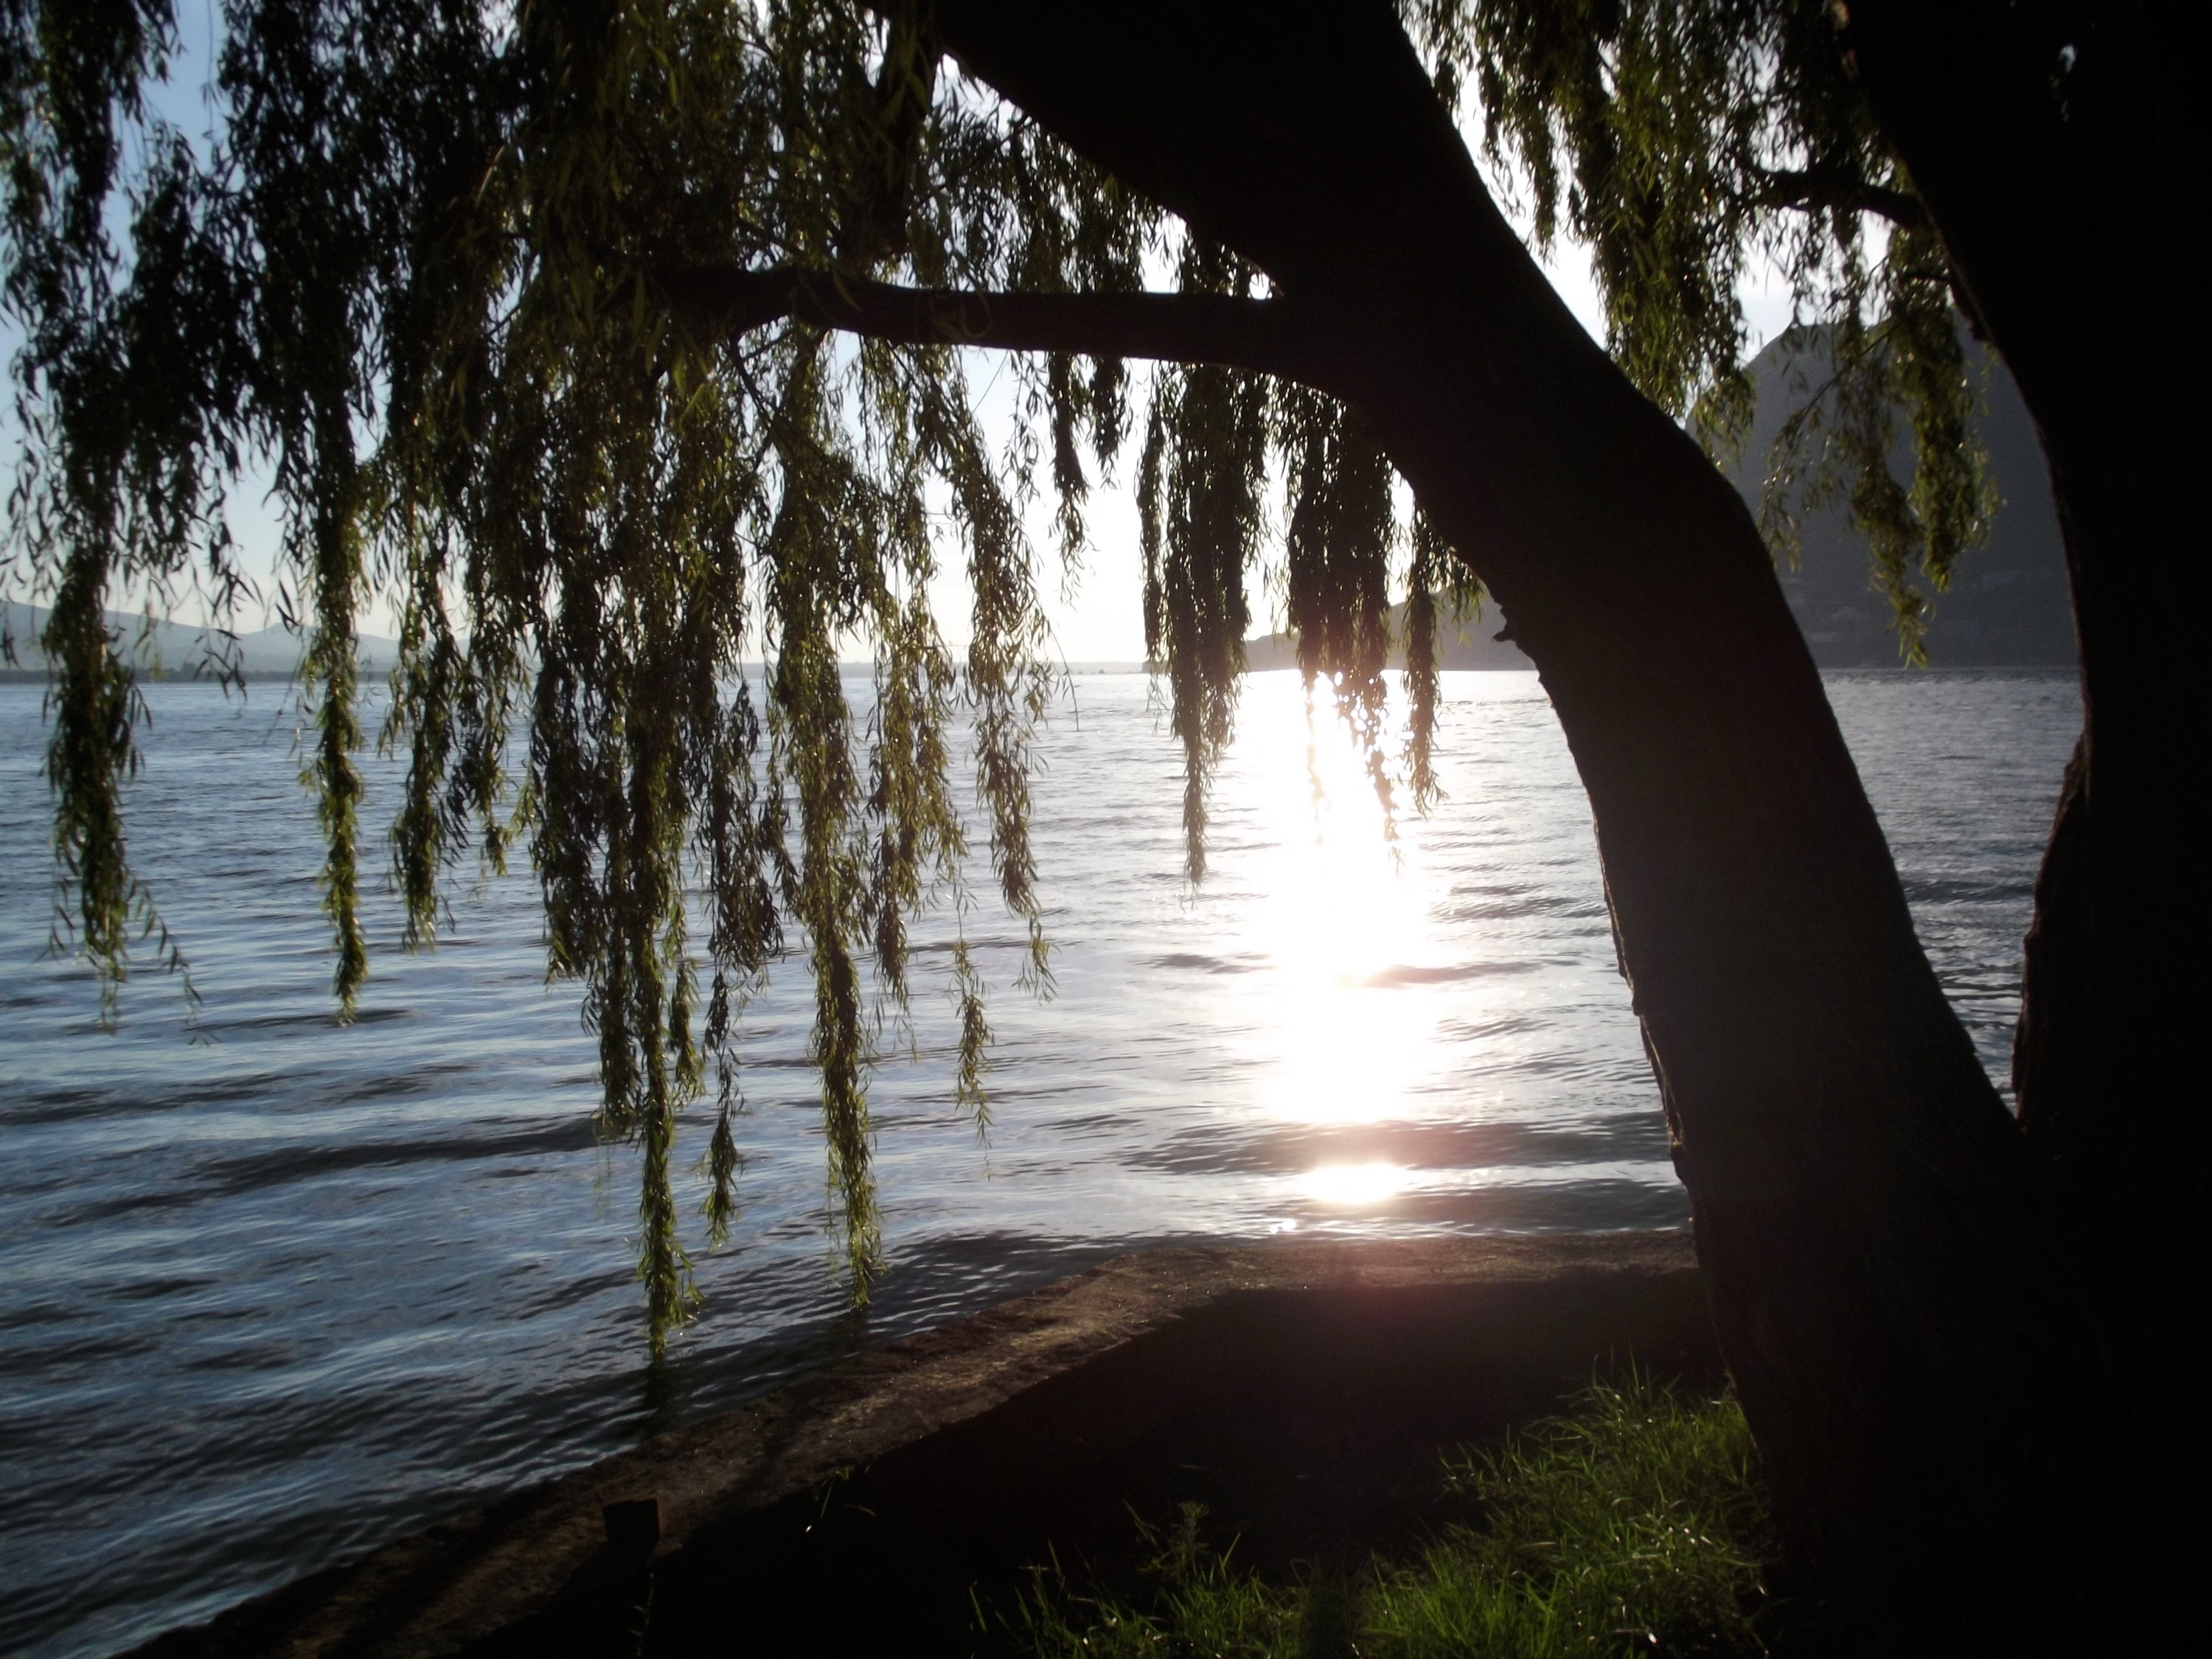
tree, water, nature, forest, sunset, sunlight, morning, river, summer, evening, green, reflection, dam, trees, branches, wetland, habitat, south africa, hartbeespoort dam, natural environment, atmospheric phenomenon, woody plant